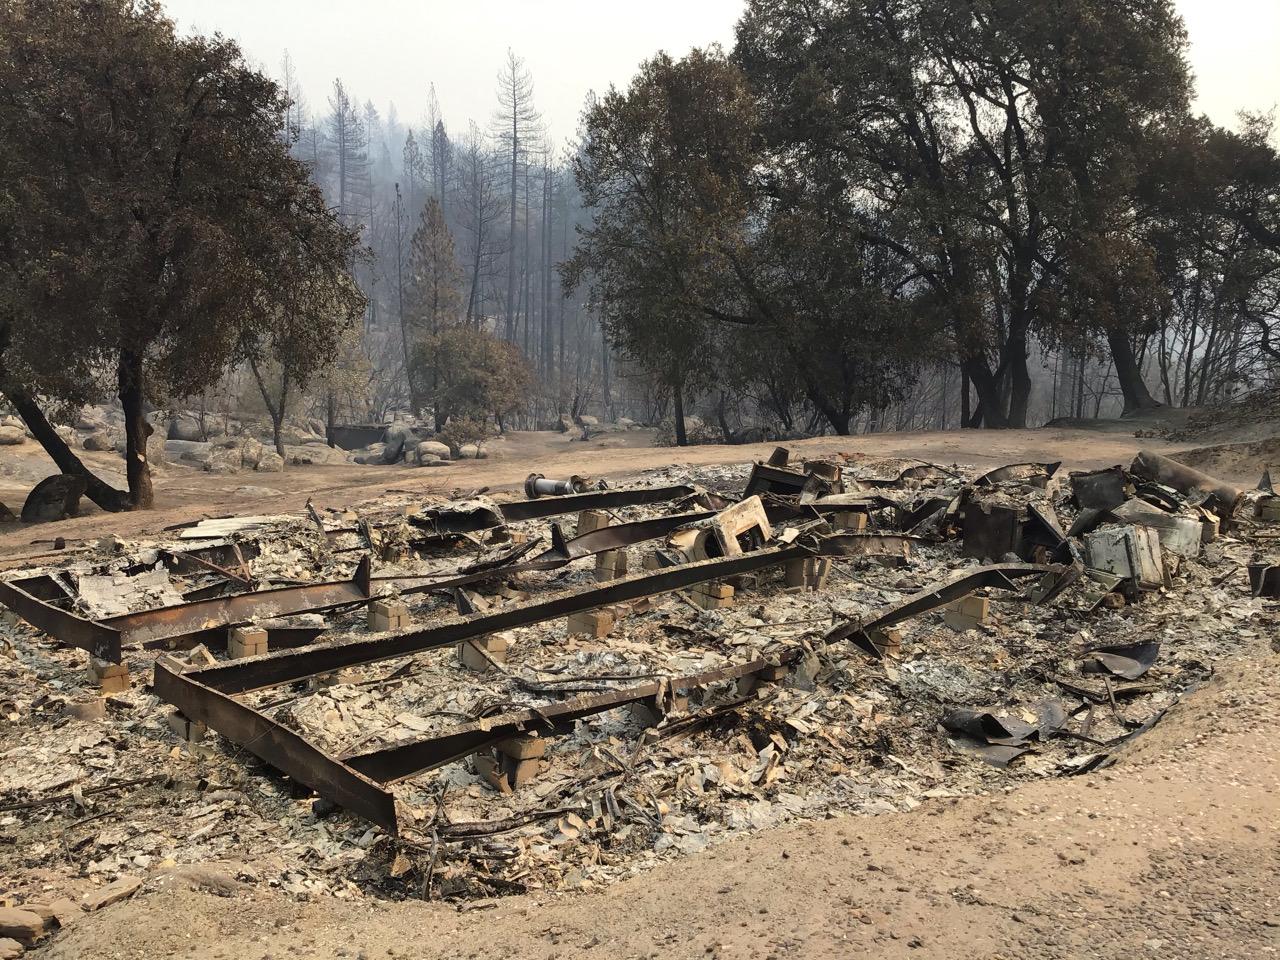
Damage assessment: destroyed